Ital Reding the Elder

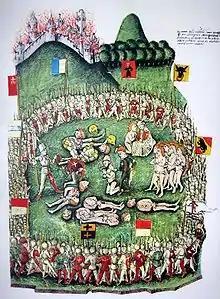
Depiction of the massacre of Greifensee in the Tschachtlanchronik (1470)

Ital Reding the Elder (also "Itelhans", c. 1370–1447) was Landammann of Schwyz (during 1411–1428 and 1432–1445) and the leader of the forces of Schwyz during the Old Zürich War (1440–1450).